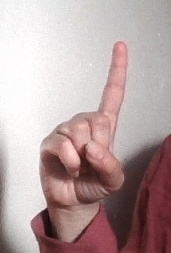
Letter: bb